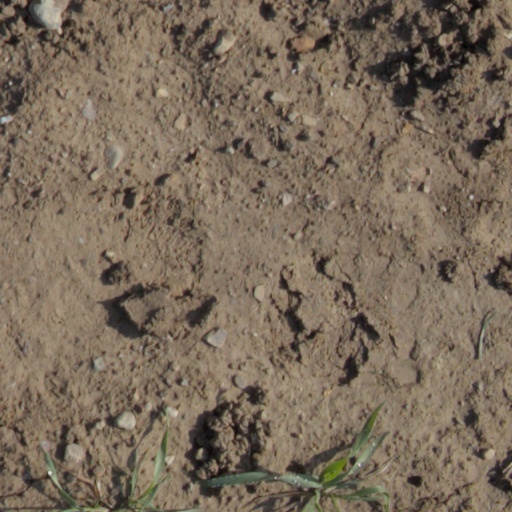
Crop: wheat